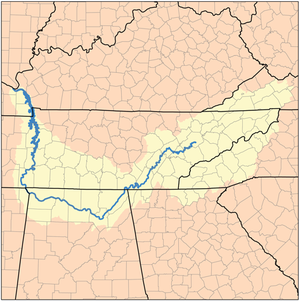
La vallée du Tennessee est le bassin hydrographique de la rivière Tennessee, couvrant une large partie de l'État du Tennessee. Elle s'étend du sud-ouest du Kentucky au nord-ouest de la Géorgie et du nord-est du Mississippi aux montagnes de Virginie et de Caroline du Nord.
Le Tennessee est une rivière de l'est des États-Unis, principal affluent de la rivière Ohio, et qui fait partie du bassin versant du Mississippi. Sa longueur est approximativement de 1 046 km. Il coule dans la vallée du Tennessee, dans le Sud-est des États-Unis.